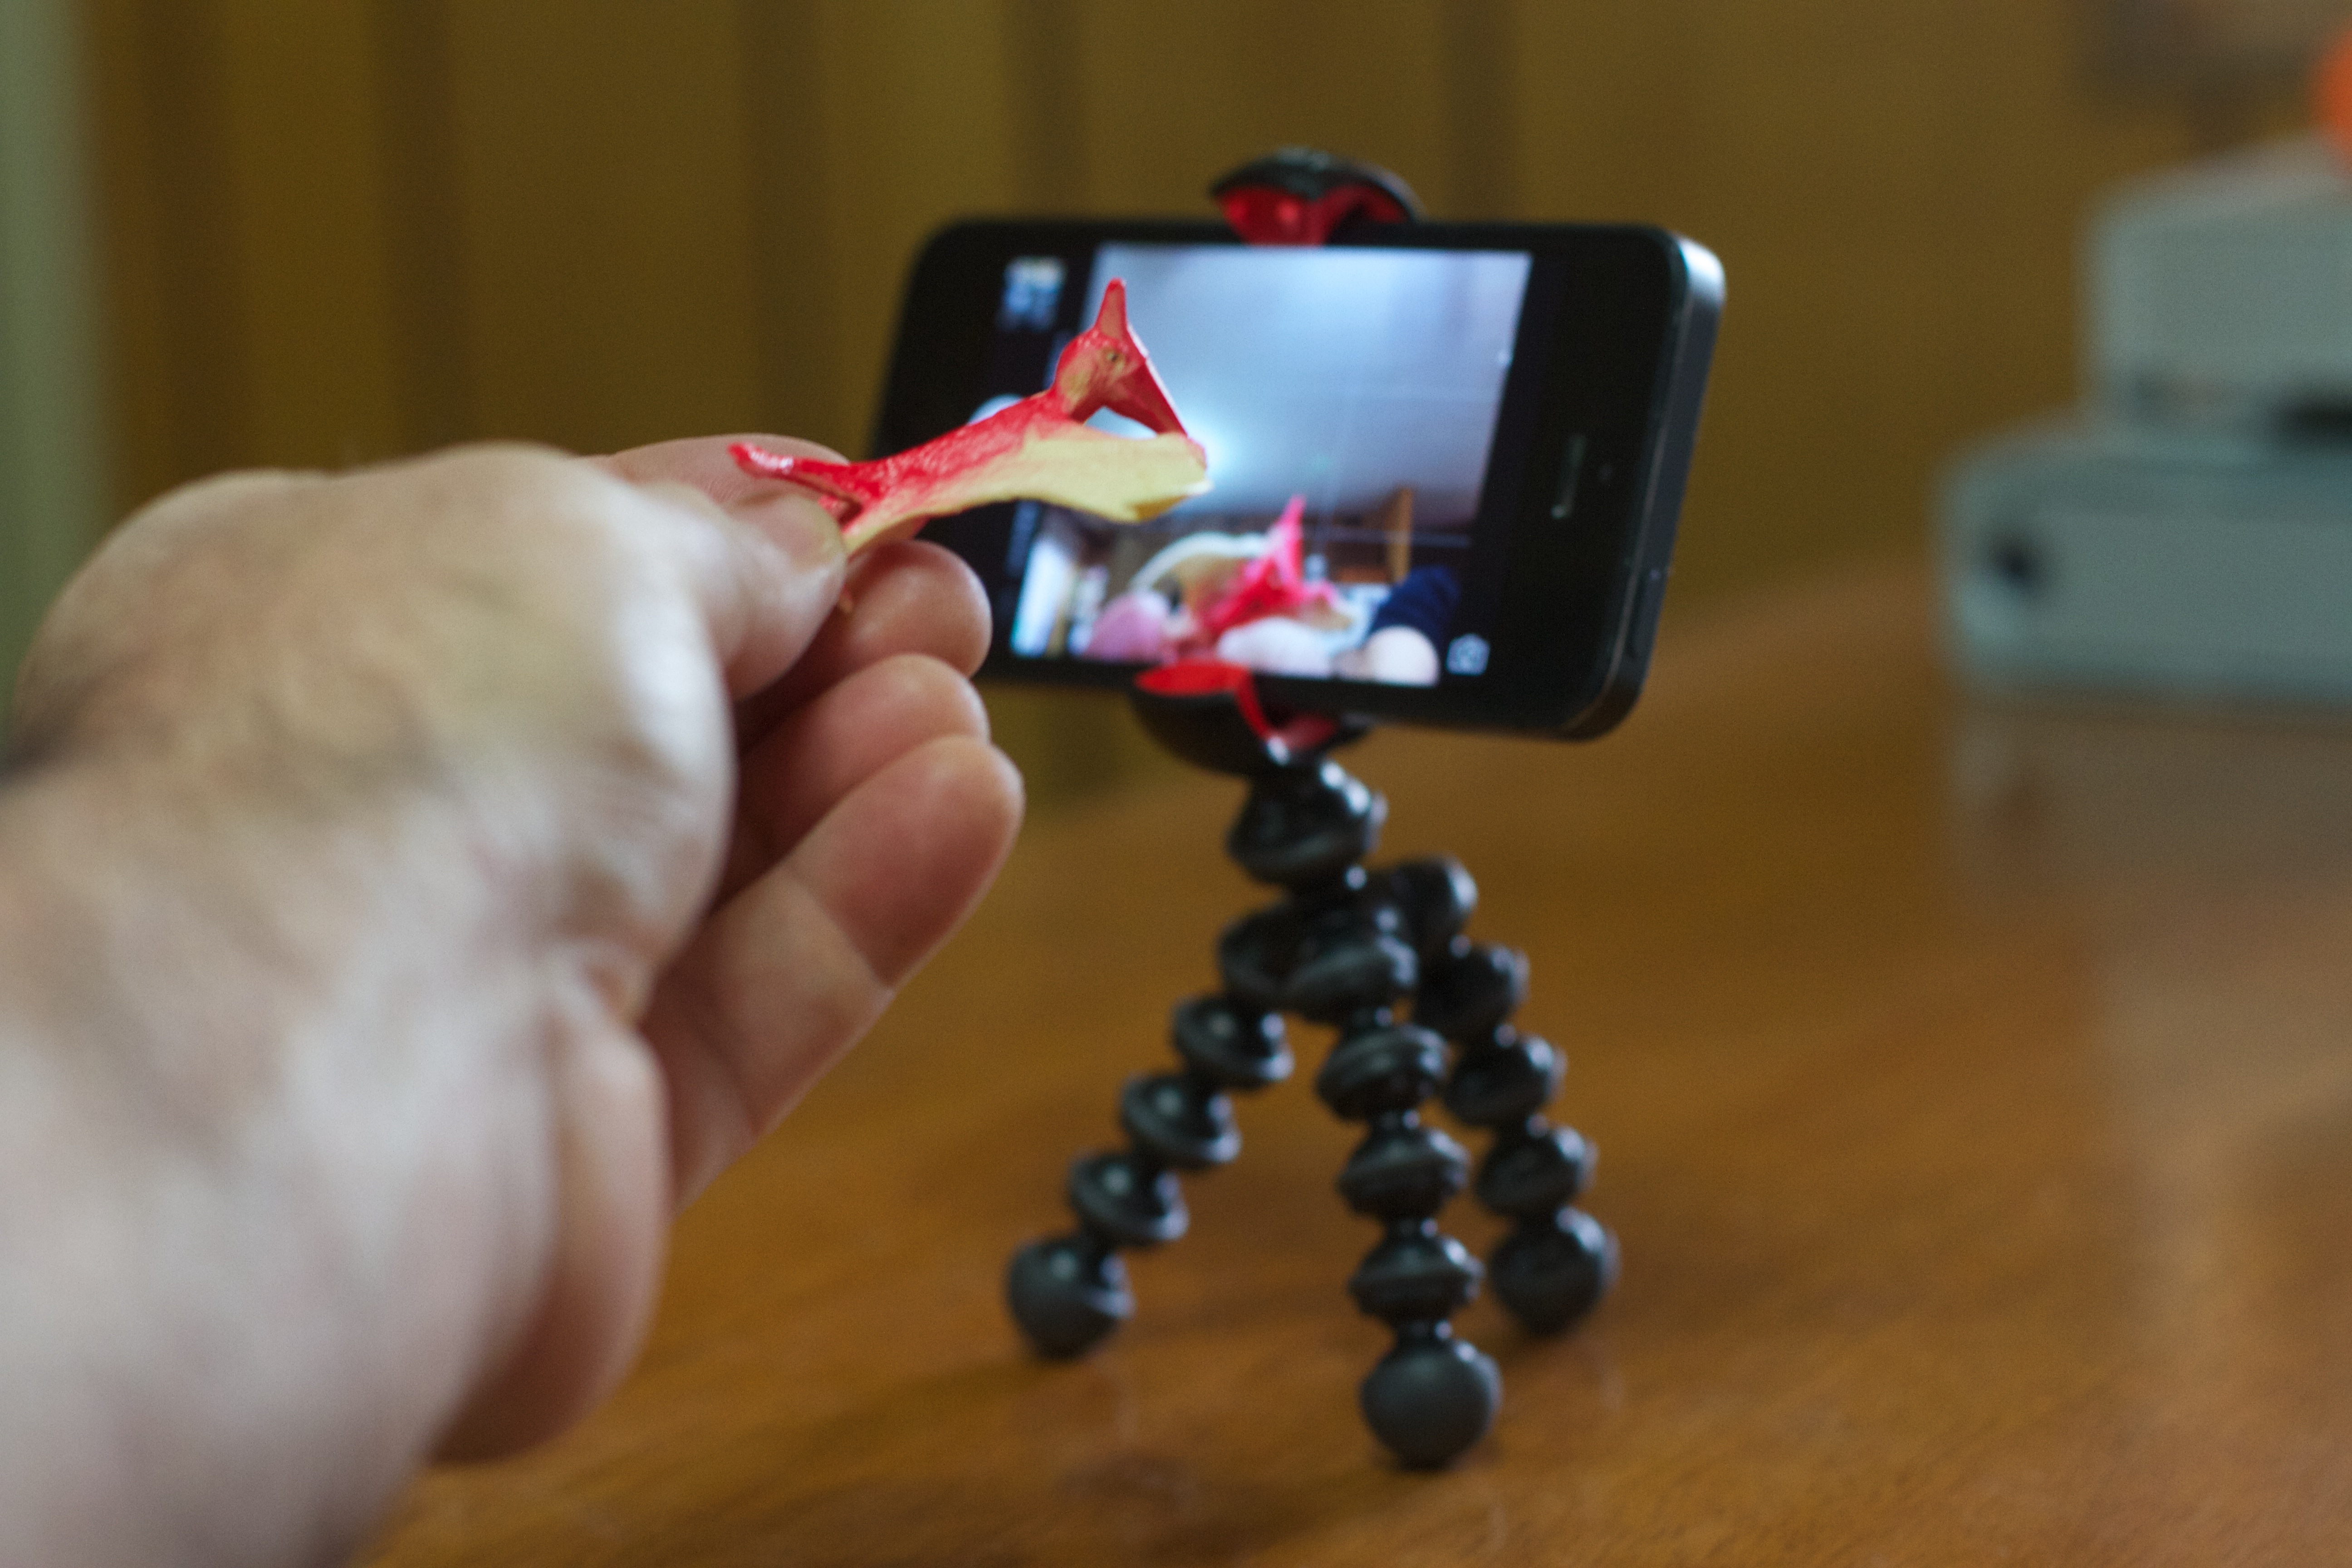
hand, bead, art, cool image, fashion accessory